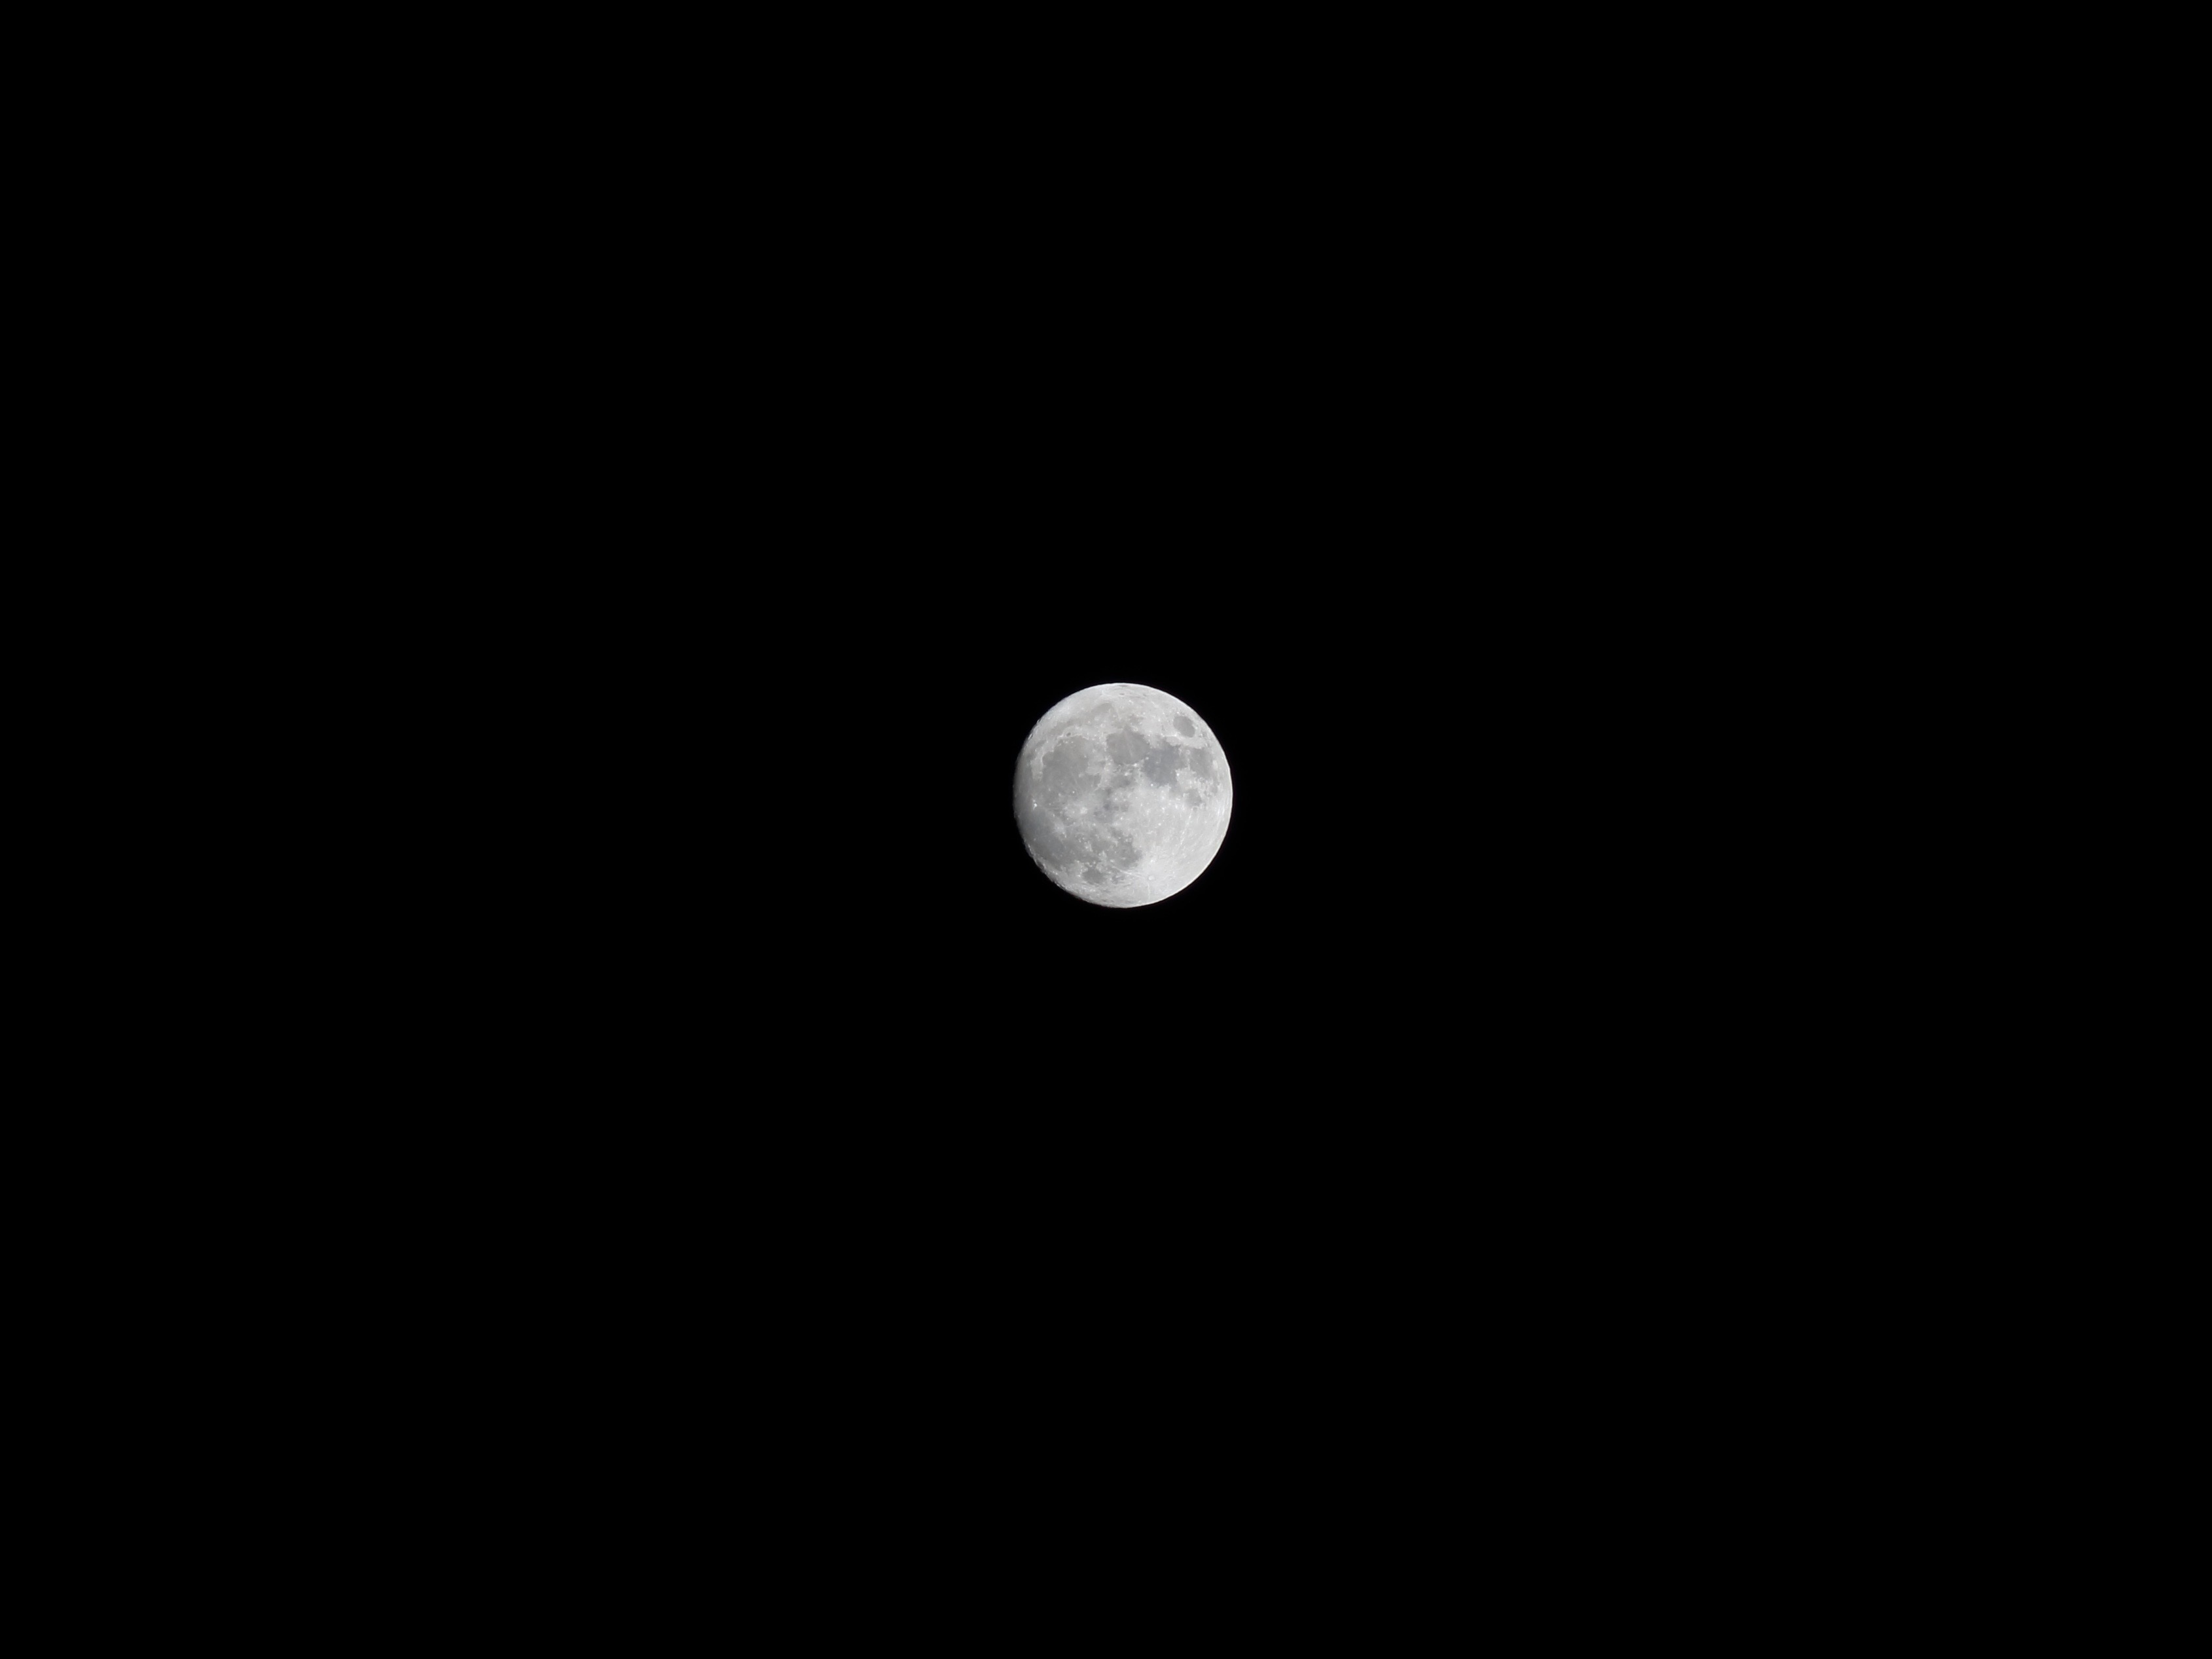
black and white, atmosphere, crater, moon, full moon, moonlight, circle, astronomical object, celestial event, moon ride